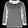
Label: Pullover